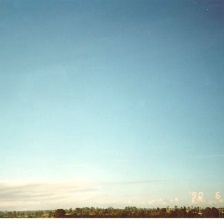
Cloud type: Stratocumulus